History of the University of Santo Tomas

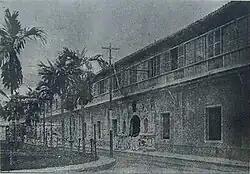
The "Puerta del Colegio" of the Intramuros campus facing the Miguel de Benavides Monument.

The university seems to have originated from the Dominican Conventual School of Santo Domingo (known often by the name of Our Lady of the Holy Rosary) with which it carried a common existence until 1611. The Dominican Order arrived in 1587. A program was held to solemnize the feast of St. Dominic, an old university student at Palencia and the founder of Order of Preachers. The celebration was held in the main hall of the cathedral in the presence of prominent dignitaries of all religious orders and of the civil authorities. The academic act was directed by a professor of theology, Pedro de Soto.